Ikarus (Hungarian company)

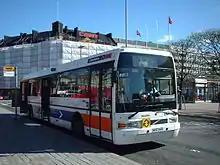
Concordia Bus Ikarus E94 at Hakaniemi metro station in Helsinki, Finland

After the success of the 200-series, the company did not stop developing new projects. The policy, however, changed in the late 1970s from one modular model family to two. One of which was to succeed the coach branch of the previous series, and one was to do the same with the city/suburban branch. The latter became the 400-series, while the former was the Ikarus 300-series.